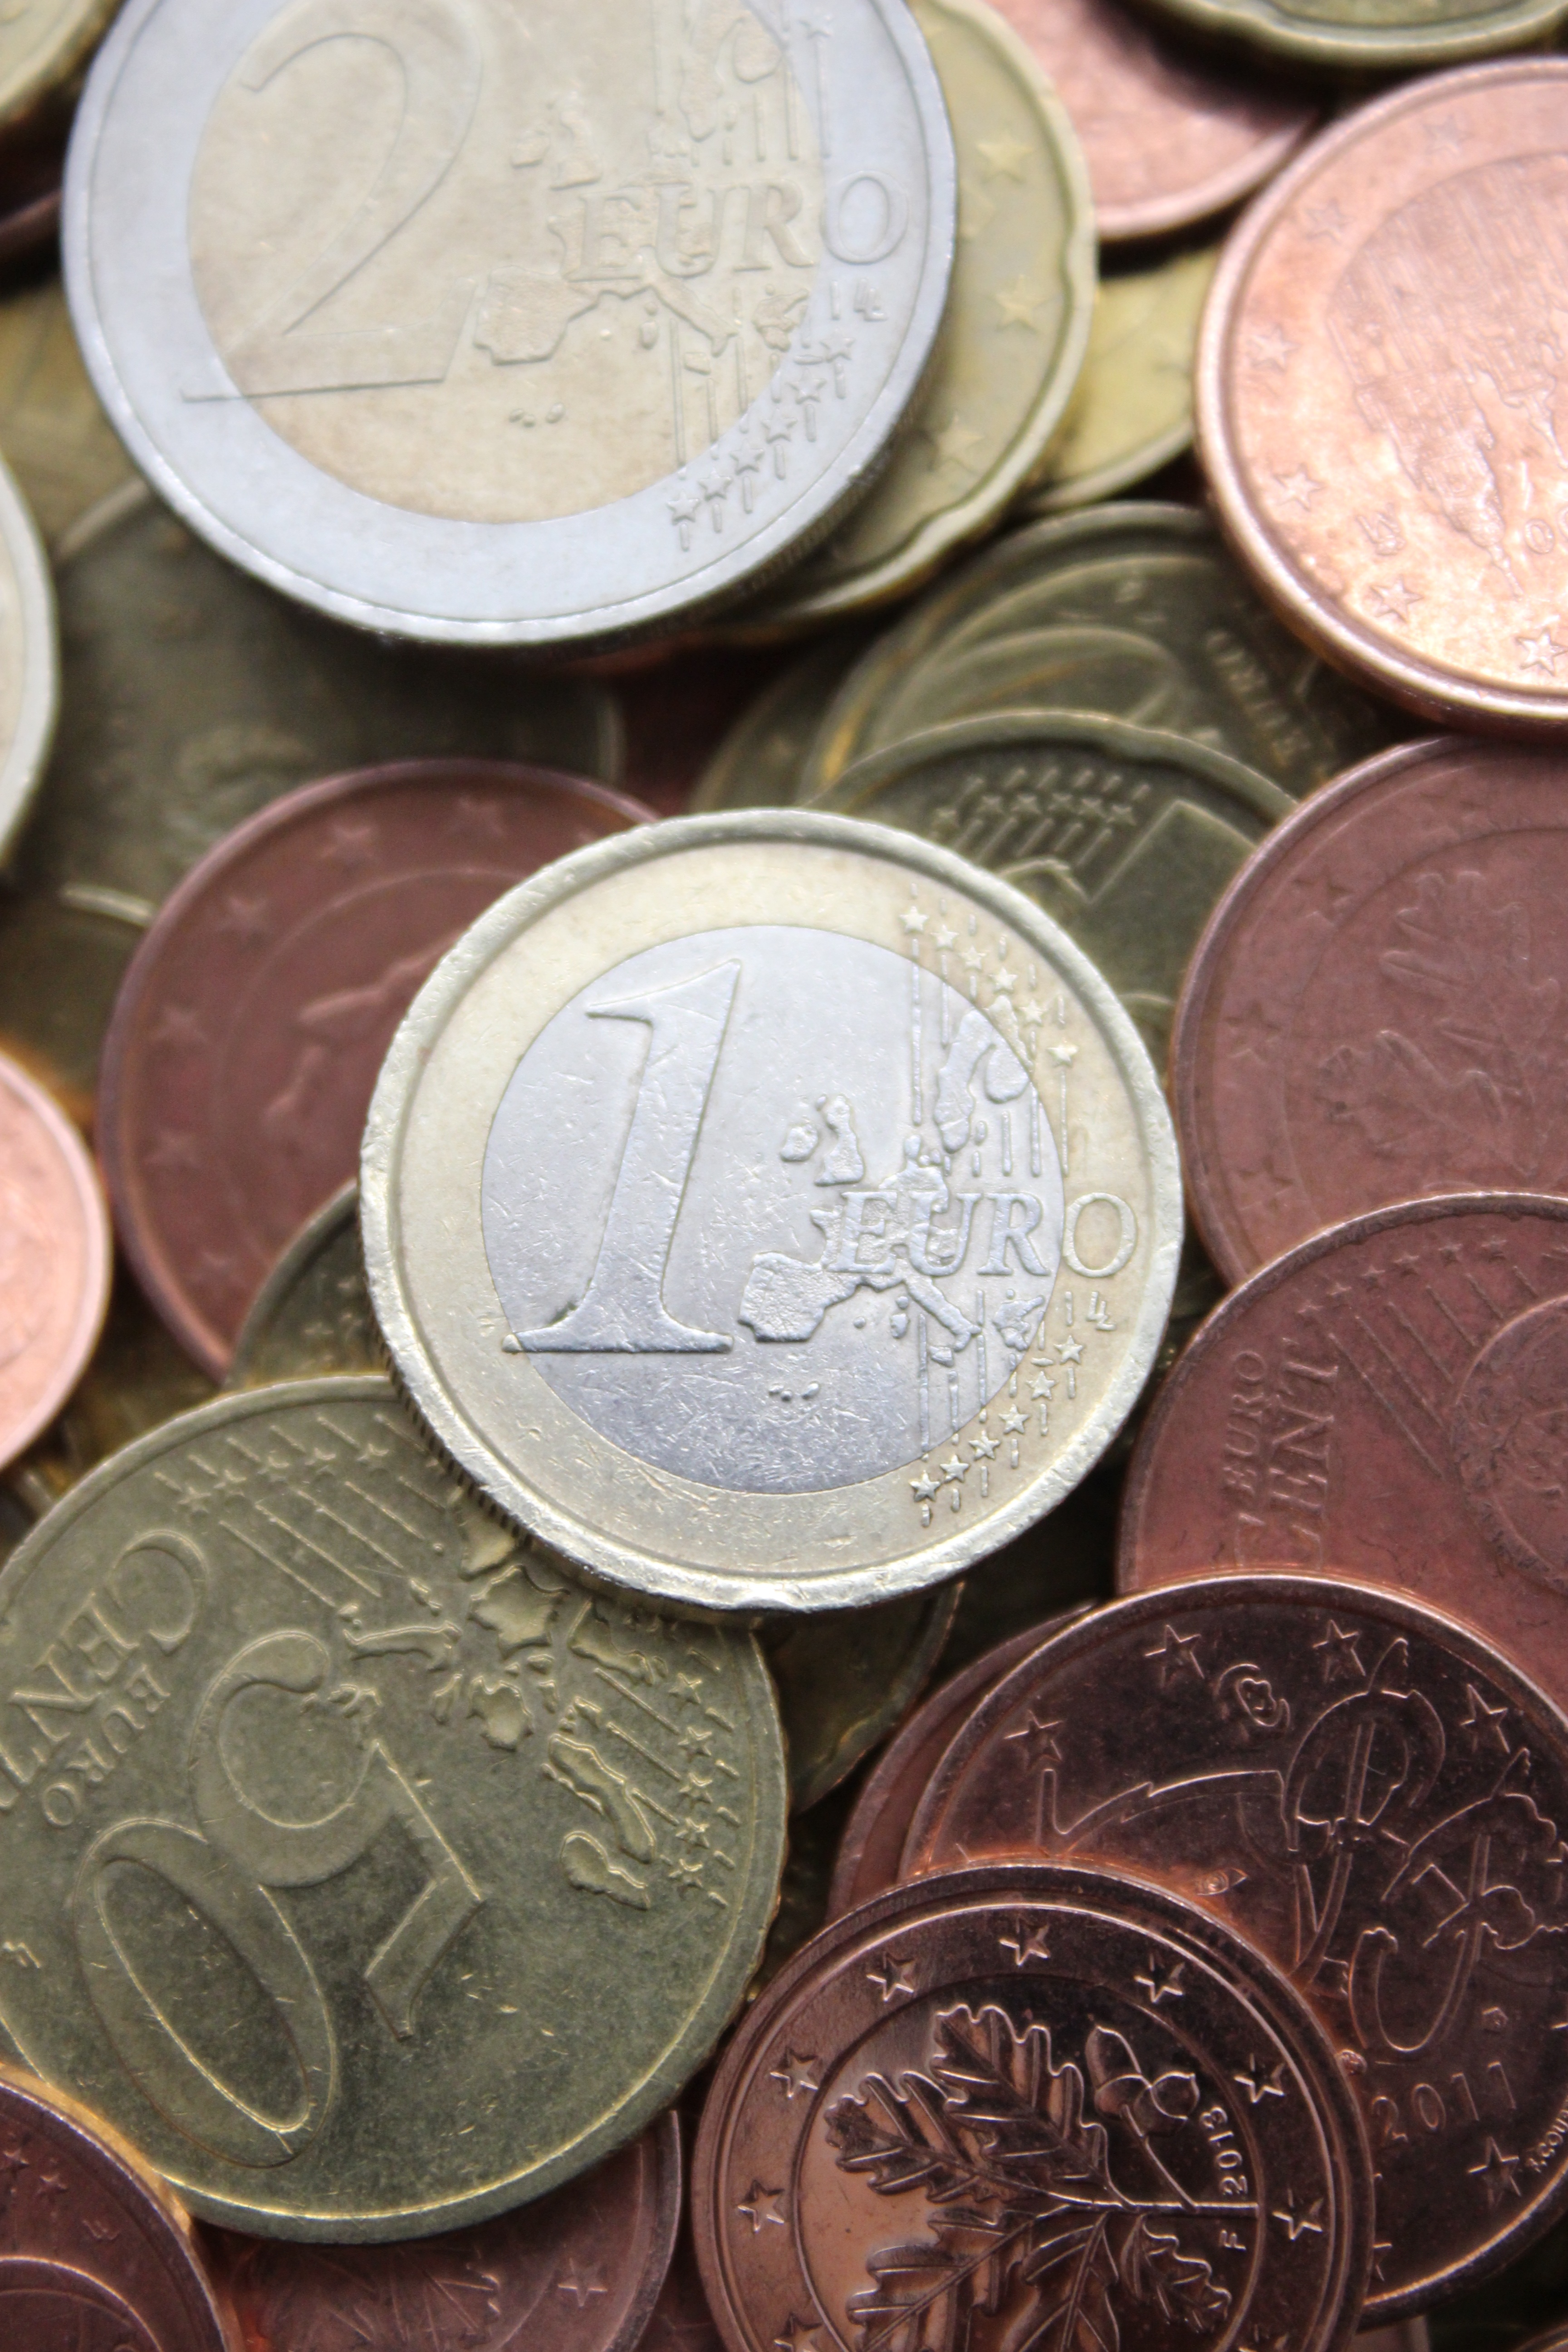
golden, metal, money, market, business, cash, bank, stock, currency, euro, coin, banking, european, economy, payment, financial, savings, success, finance, wealth, investment, earnings